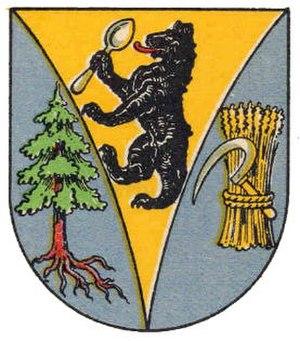
Berndorf est une commune autrichienne du district de Baden en Basse-Autriche. Berceau de l'empire industriel Krupp au XIXᵉ siècle, elle est parfois surnommée « Kruppstadt ».